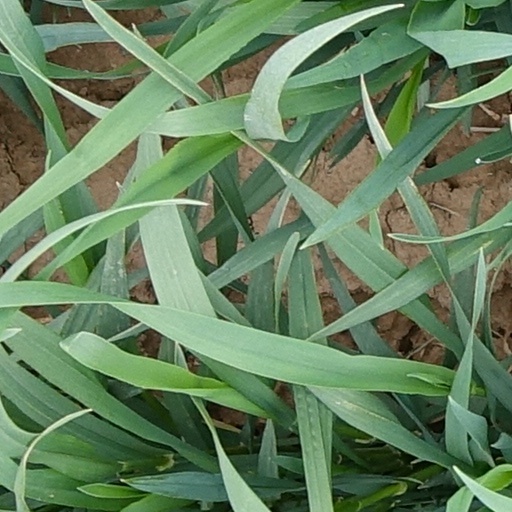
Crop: wheat